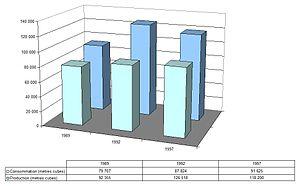
Production et consommation d'eau potable à Tougan (Burkina Faso).
Tougan est une ville du Burkina Faso. Elle est le chef-lieu du département du même nom et le chef-lieu de la province du Sourou, dans la région de la Boucle du Mouhoun. Elle est administrativement divisée en 7 secteurs urbains et fait de son département une commune urbaine.